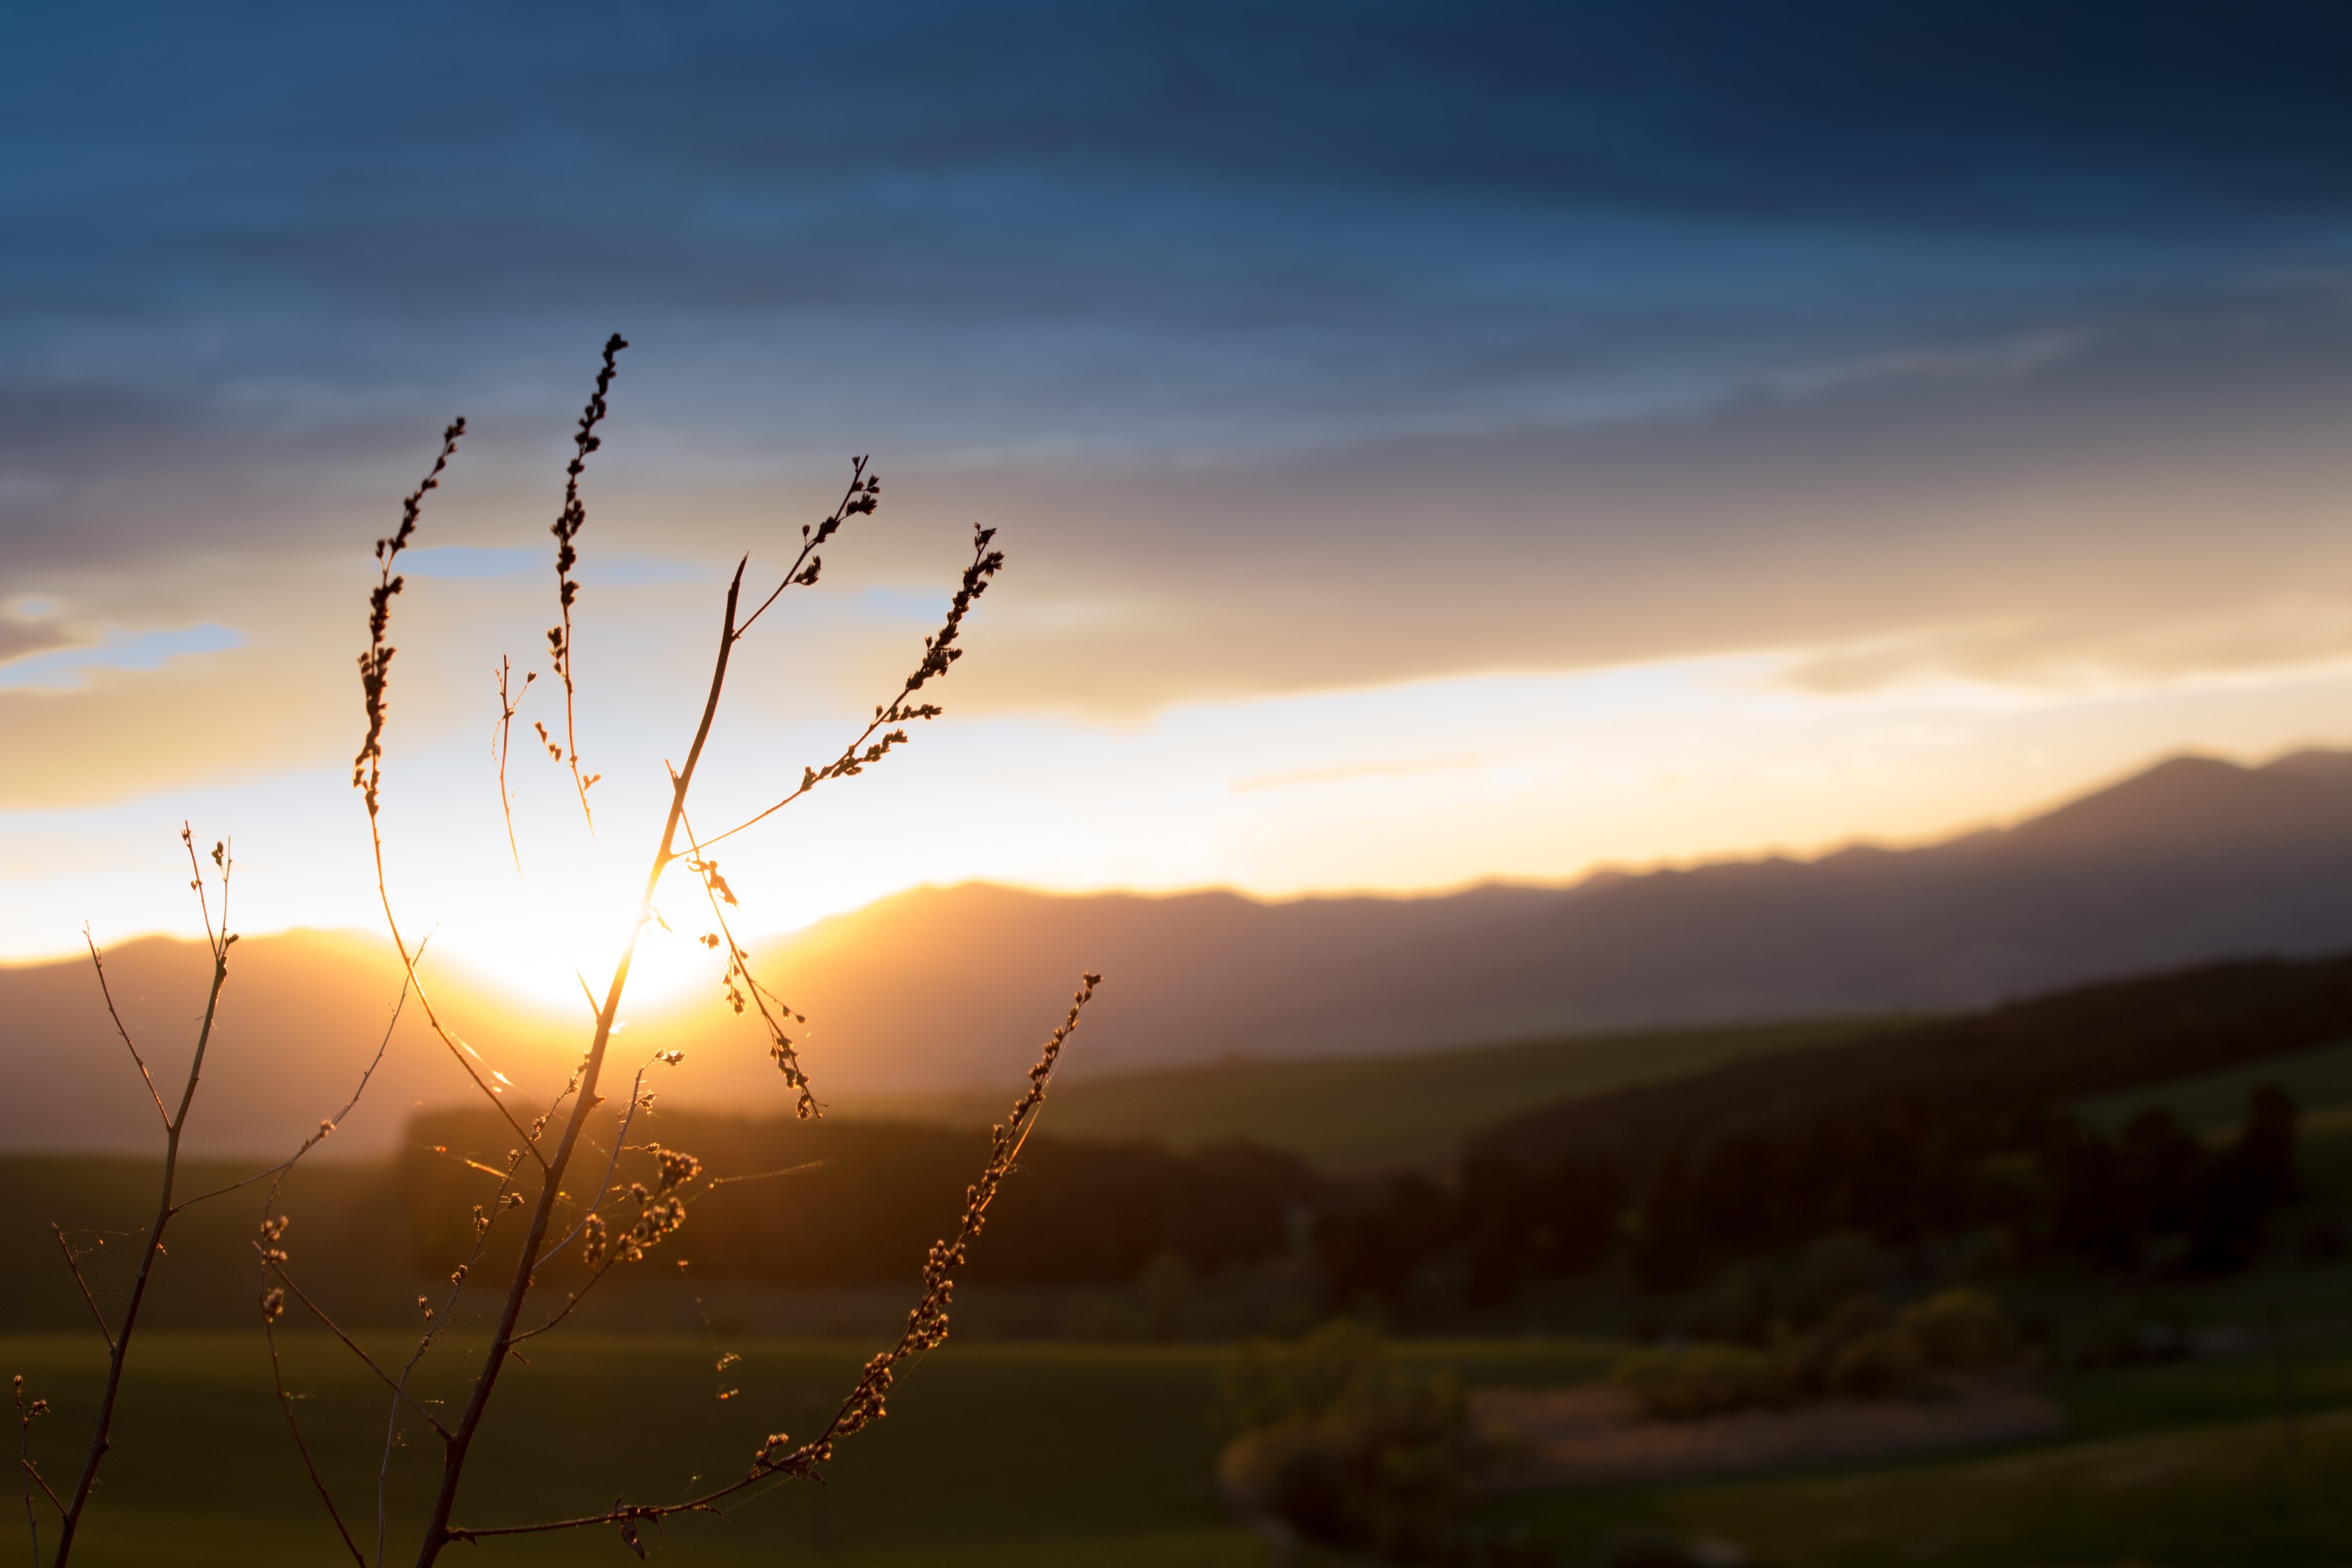
sky, nature, cloud, sunset, morning, afterglow, evening, natural landscape, horizon, atmospheric phenomenon, light, sun, sunrise, atmosphere, sunlight, grass, tree, grass family, dusk, hill, mountain, spring, branch, landscape, photography, rural area, plant, meadow, meteorological phenomenon, astronomical object, winter, field, dawn, grassland